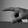
ASL letter: P